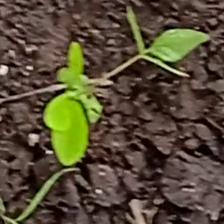
Weed species: Asian_Pigeonwings_(Clitoria Ternatea)